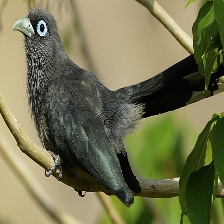
Species: BLUE MALKOHA
Scientific name: CEUTHMOCHARES AEREUS